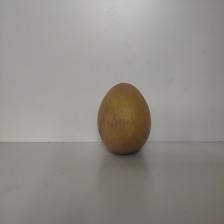
Size: Large